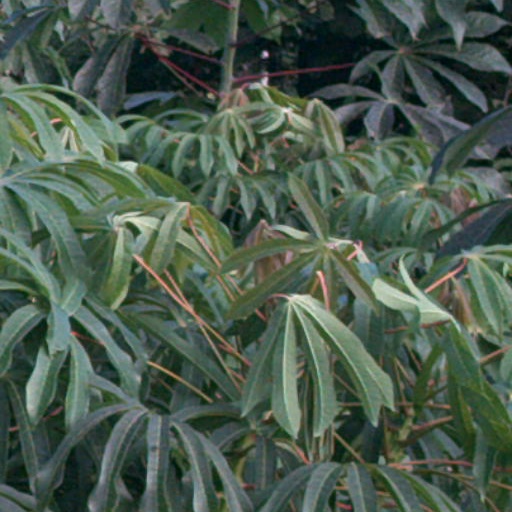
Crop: cassava